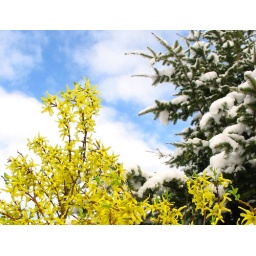
brilliant yellow forsythia against snow-covered evergreens and blue sky